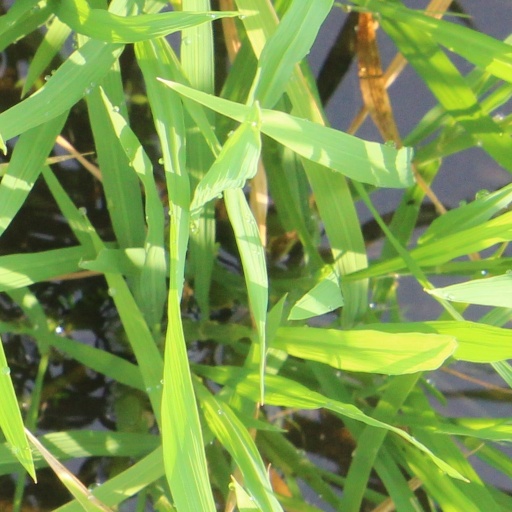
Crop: rice